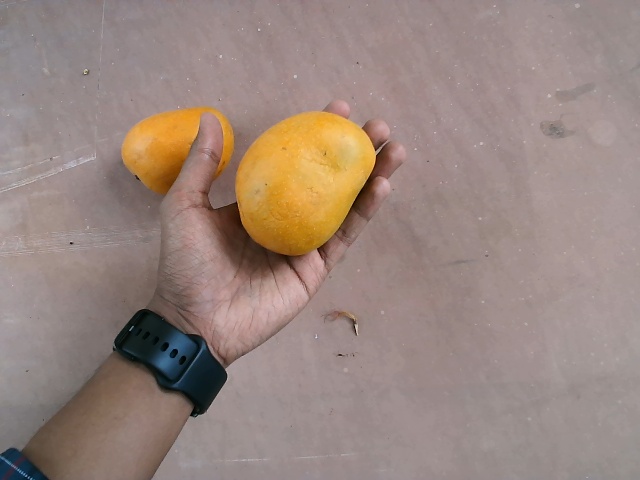
Label: Ripe_Mango